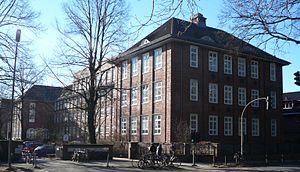
La Rose blanche de Hambourg est la dénomination utilisée après 1945 par la recherche historique pour un groupe de résistance contre le national-socialisme basé à Hambourg, en référence aux actions du groupe de résistance la Rose blanche à Munich. Les participants ne se nomment toutefois pas ainsi, et pour la plupart ne se considèrent pas comme des résistants. On regroupe sous cette dénomination plusieurs cercles d'amis et de familles qui sont en partie opposés au nazisme à partir de 1936, et agissent contre le régime nazi et la conduite de la guerre à partir de 1942. Même si beaucoup de membres appartiennent à une génération plus âgée, on considère le groupe comme issu de la jeunesse et des milieux estudiantins. Des contacts personnels isolés avec d'autres groupes de résistance de Hambourg sont effectués, mais il n'y a pas de coopération entre eux. Entre 1943 et 1944, la Gestapo arrête plus de 30 personnes de ce cercle et les place en prison et camps de concentration. Avant la fin de la guerre, huit membres de ce groupe de résistance sont assassinés ou sont morts de mauvais traitements.